Blind Persons Act 1920

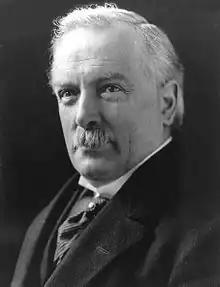
David Lloyd George

In the early 20th century many blind people in the United Kingdom were reliant on employment by charities in workshops. This was low paid and some charities imposed strict measures, such as controlling whether their employees could marry. The National League of the Blind (NLB) was founded in 1889 by Ben Purse to campaign for the rights of visually impaired persons. This carried out a strike of its members in 1912 to raise awareness of their living conditions. However, there was little improvement and by 1918 the NLB estimated that 20,000 out of the 35,000 blind people in the country were living in poverty. Three times it managed to introduce legislation in parliament to address the matter but it was not passed.